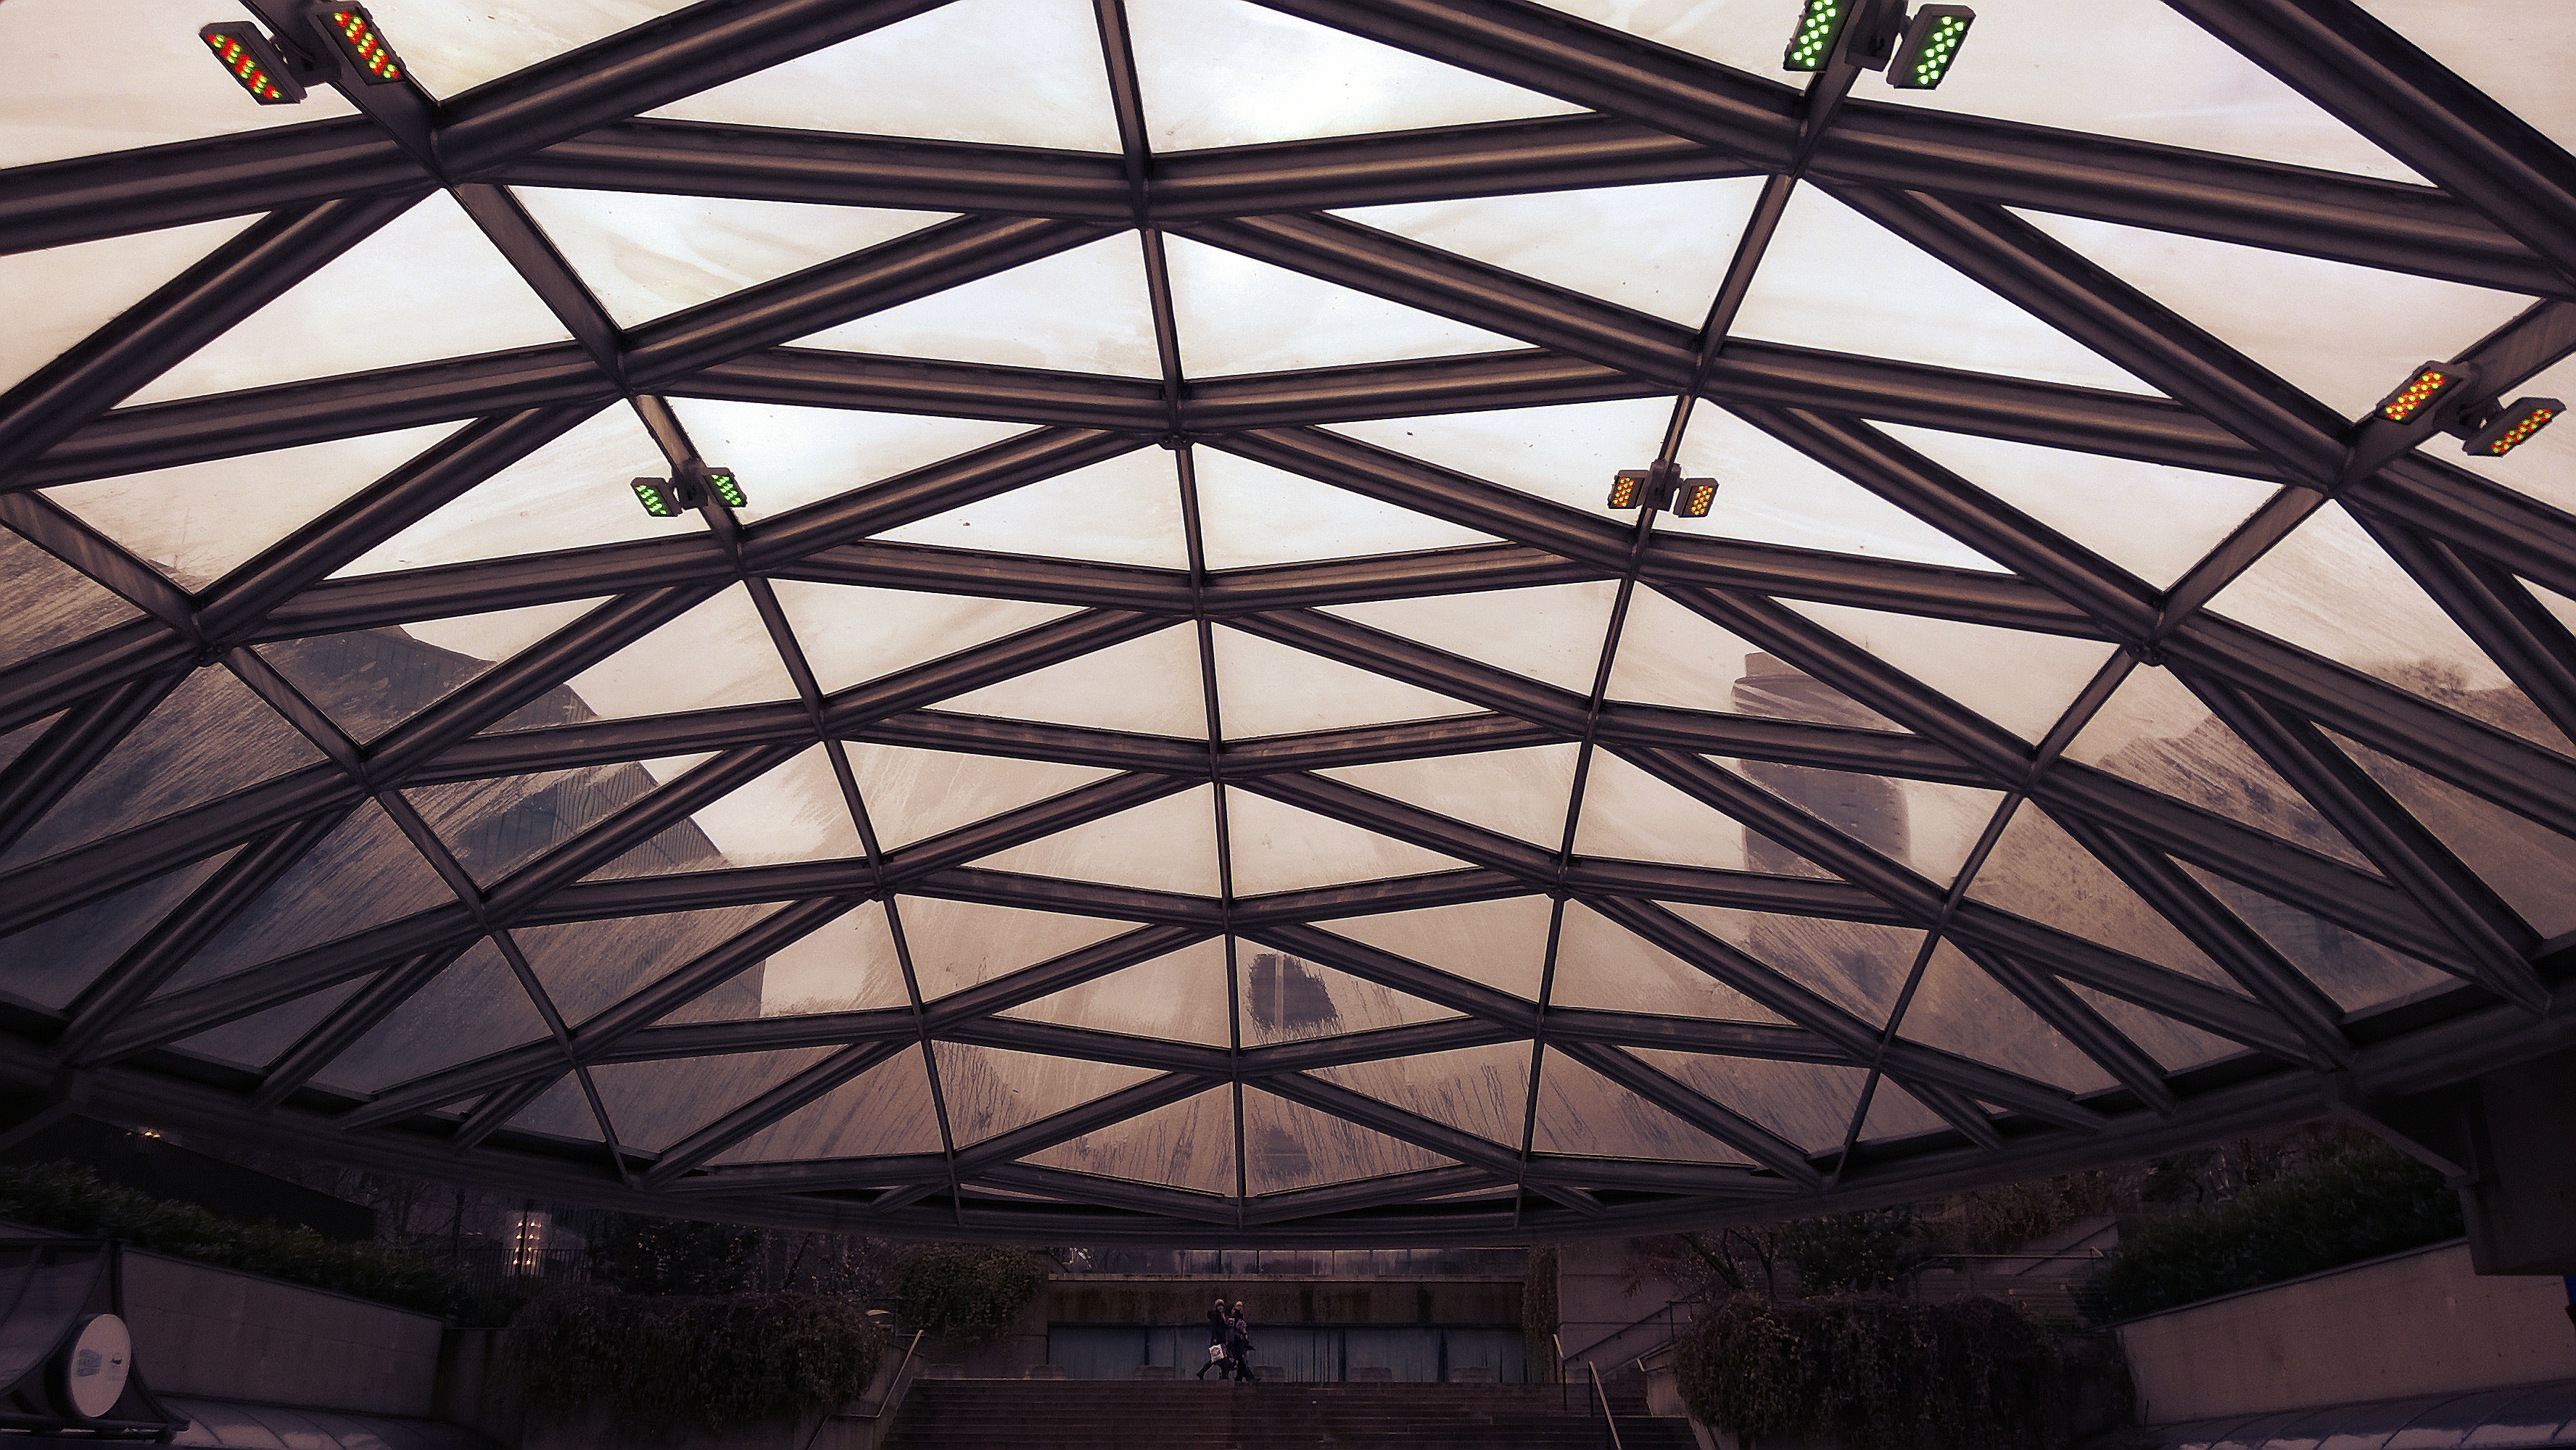
architecture, structure, roof, building, arch, ceiling, facade, design, symmetry, tourist attraction, dome, shape, daylighting, outdoor structure